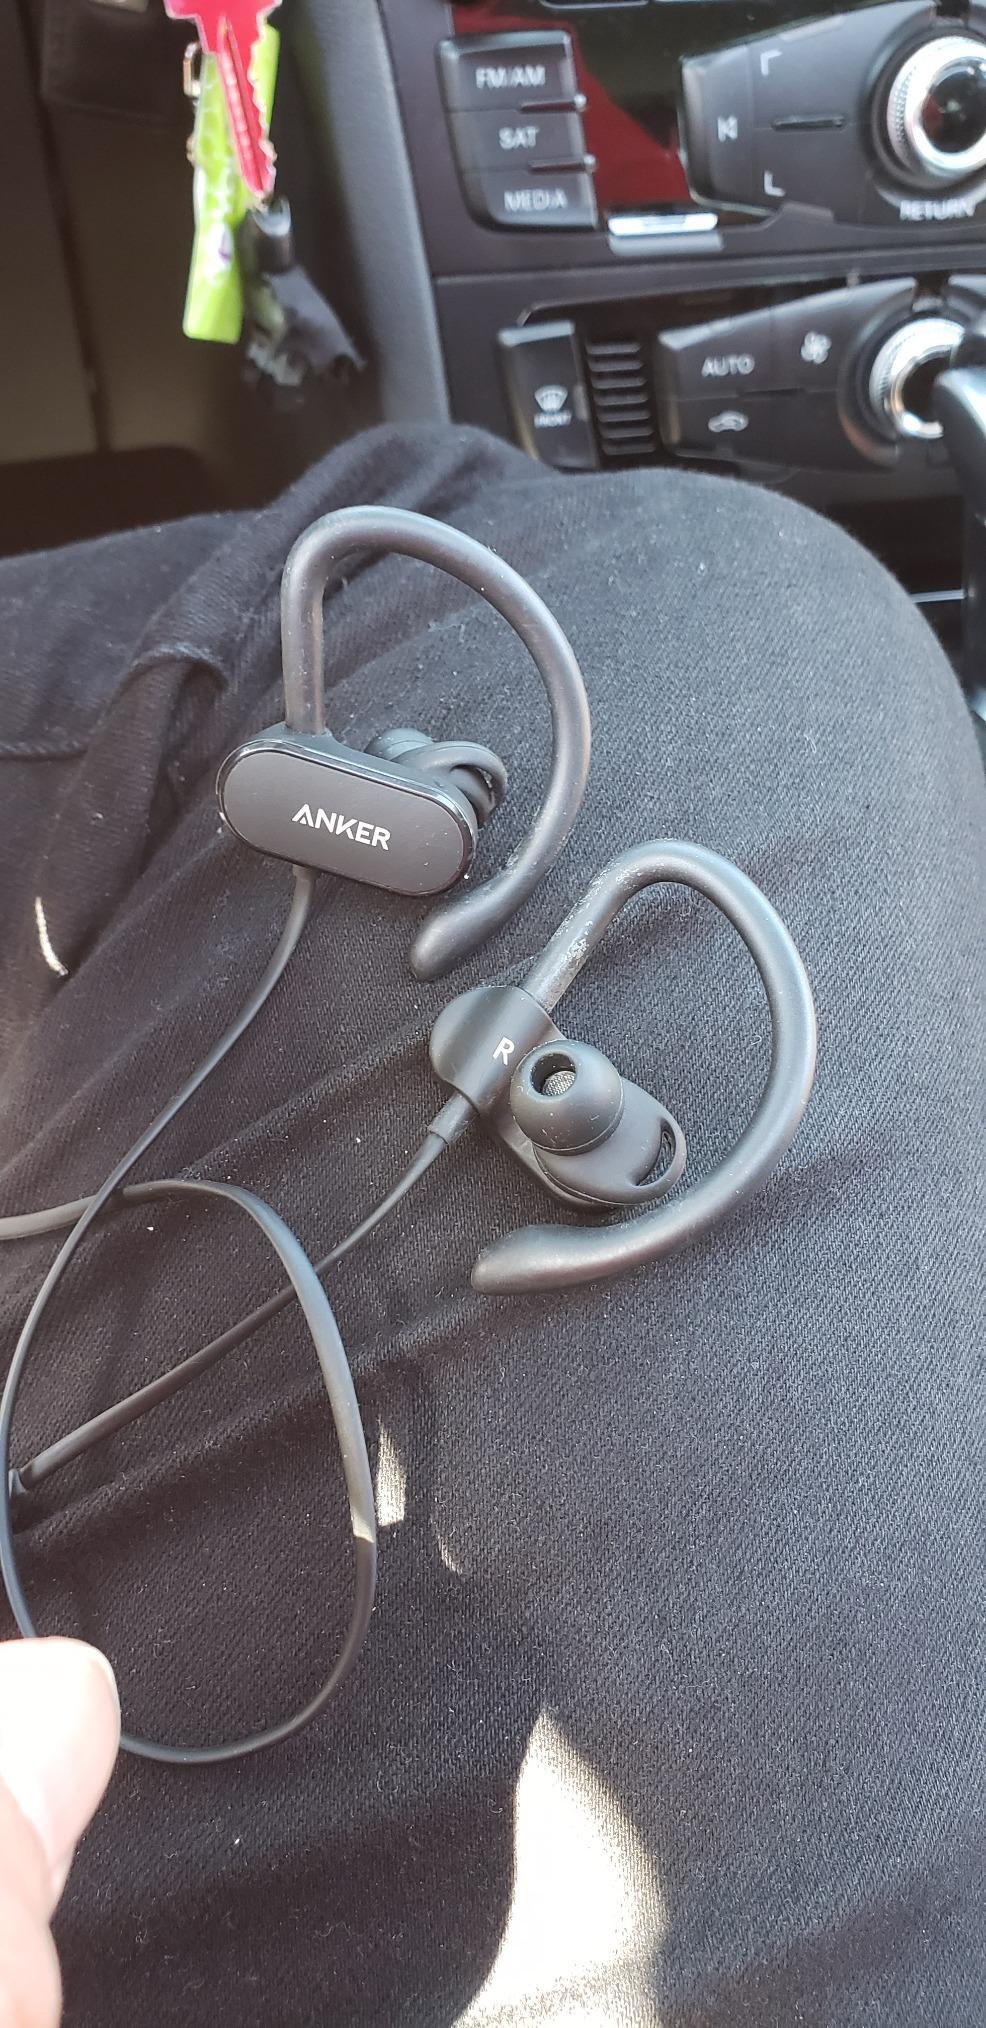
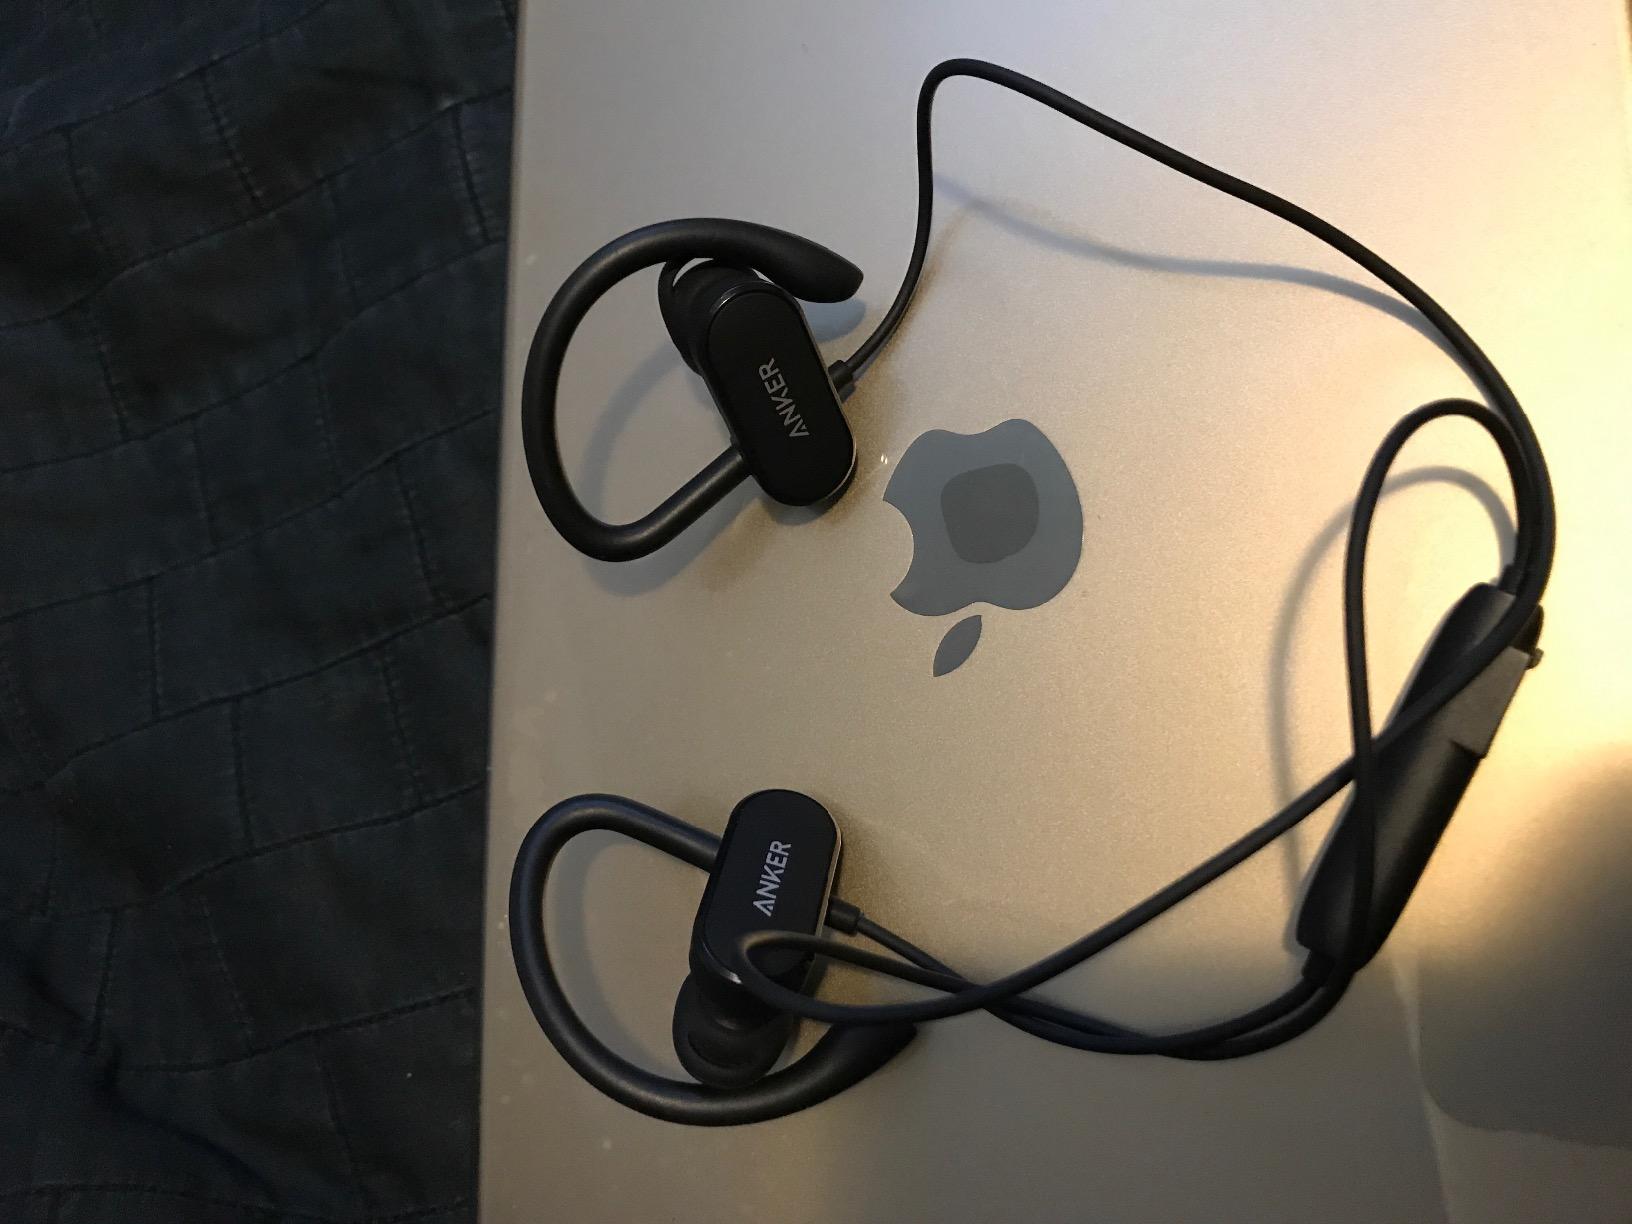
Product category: headphones
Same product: yes